Helwan Governorate

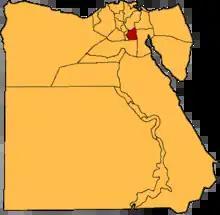
Location of the now defunct Helwan Governorate within Egypt

Helwan Governorate was one of the governorates of Egypt. It was located in Lower Egypt.